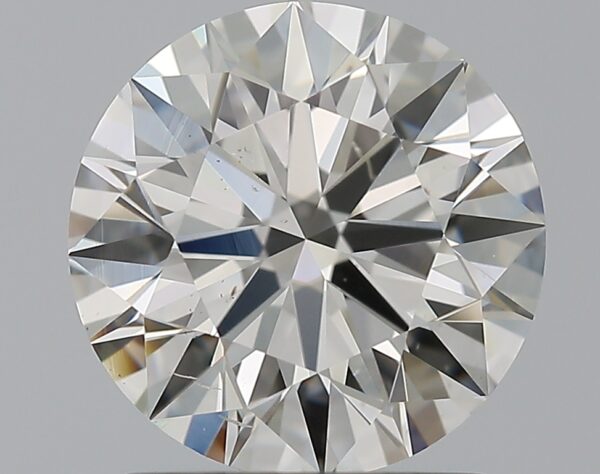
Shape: round
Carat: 1.63
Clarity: VS2
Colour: J
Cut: EX
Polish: EX
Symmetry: EX
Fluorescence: N
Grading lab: GIA
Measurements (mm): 7.51 x 7.57 x 4.66